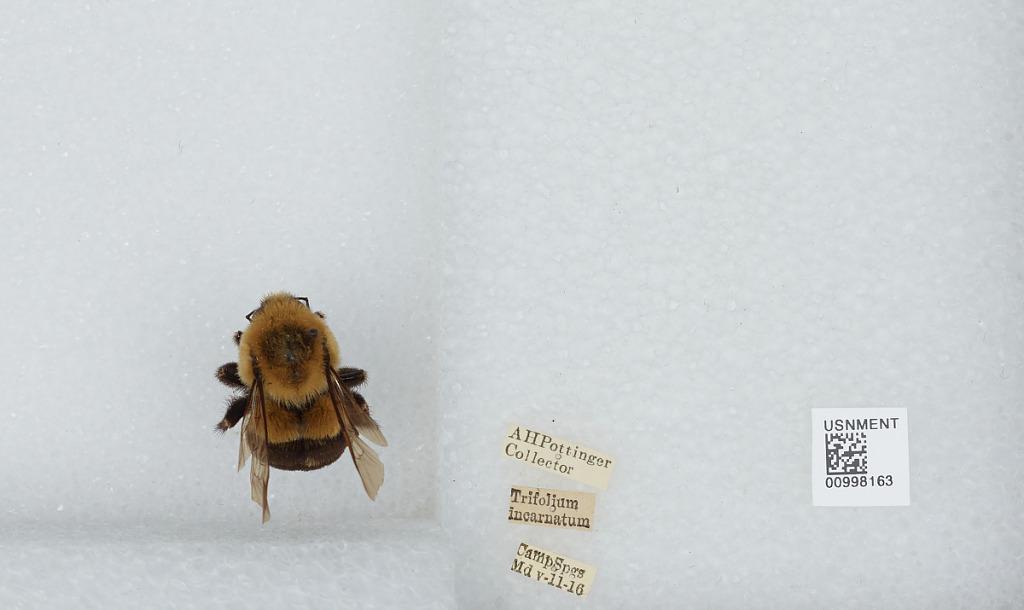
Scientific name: Bombus (Pyrobombus) impatiens Cresson
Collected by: A. Pottinger
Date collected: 1916-5-11
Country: United States
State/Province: Maryland
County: Prince George's
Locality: Camp Springs
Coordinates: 38.8075, -76.9181